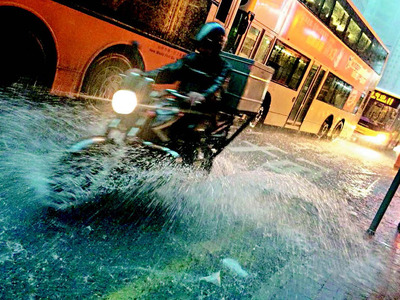
Weather: rain or strom